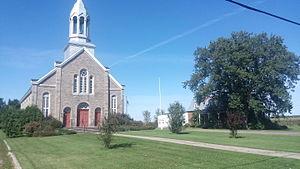
Église et presbytère de Très-Saint-Rédempteur
Très-Saint-Rédempteur, auparavant Côte Sainte-Madeleine, Le Bois-Franc et familièrement Saint-Rénac, est une municipalité du Québec située dans la municipalité régionale de comté de Vaudreuil-Soulanges dans la région administrative de la Montérégie, au nord-ouest du Suroît. La collectivité locale compte plus de 900 habitants.